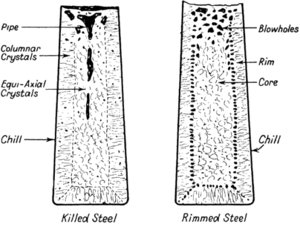
Défauts de moulage dans un lingot. comparaison entre de l'acier ""calmé"" et de l'acier ""effervescent""."